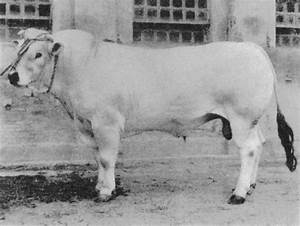
Label: mucca